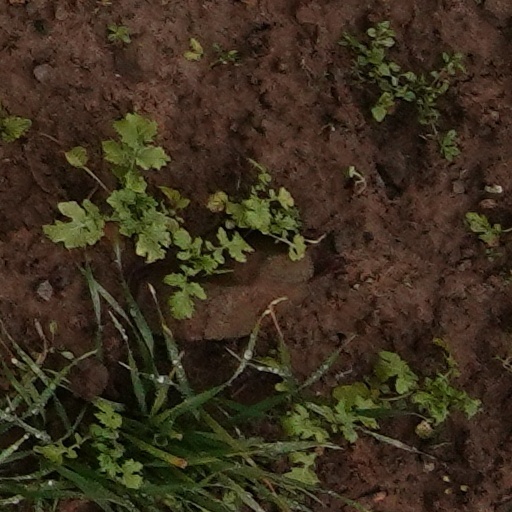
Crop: wheat